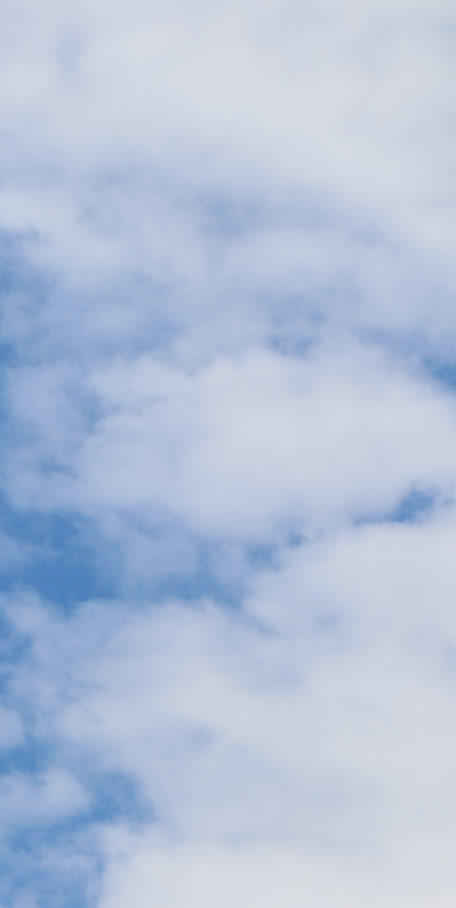
Cloud type: Altocumulus